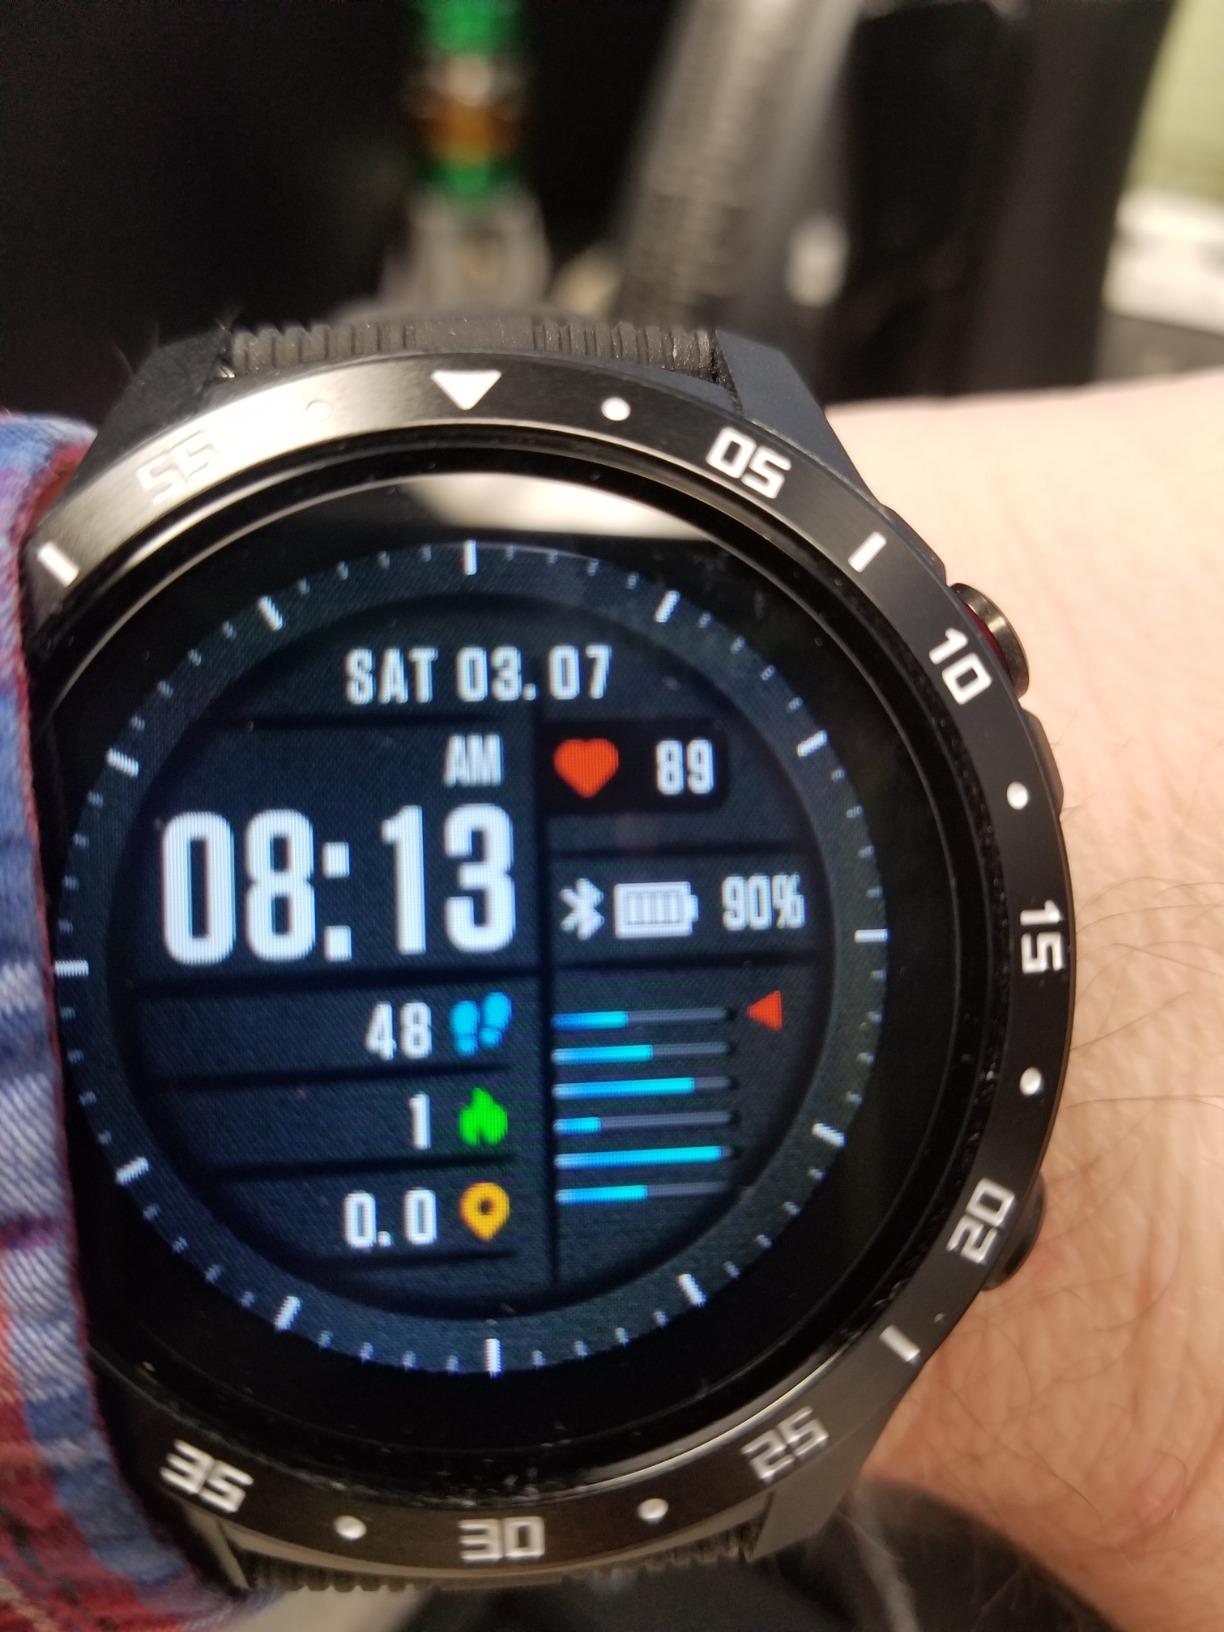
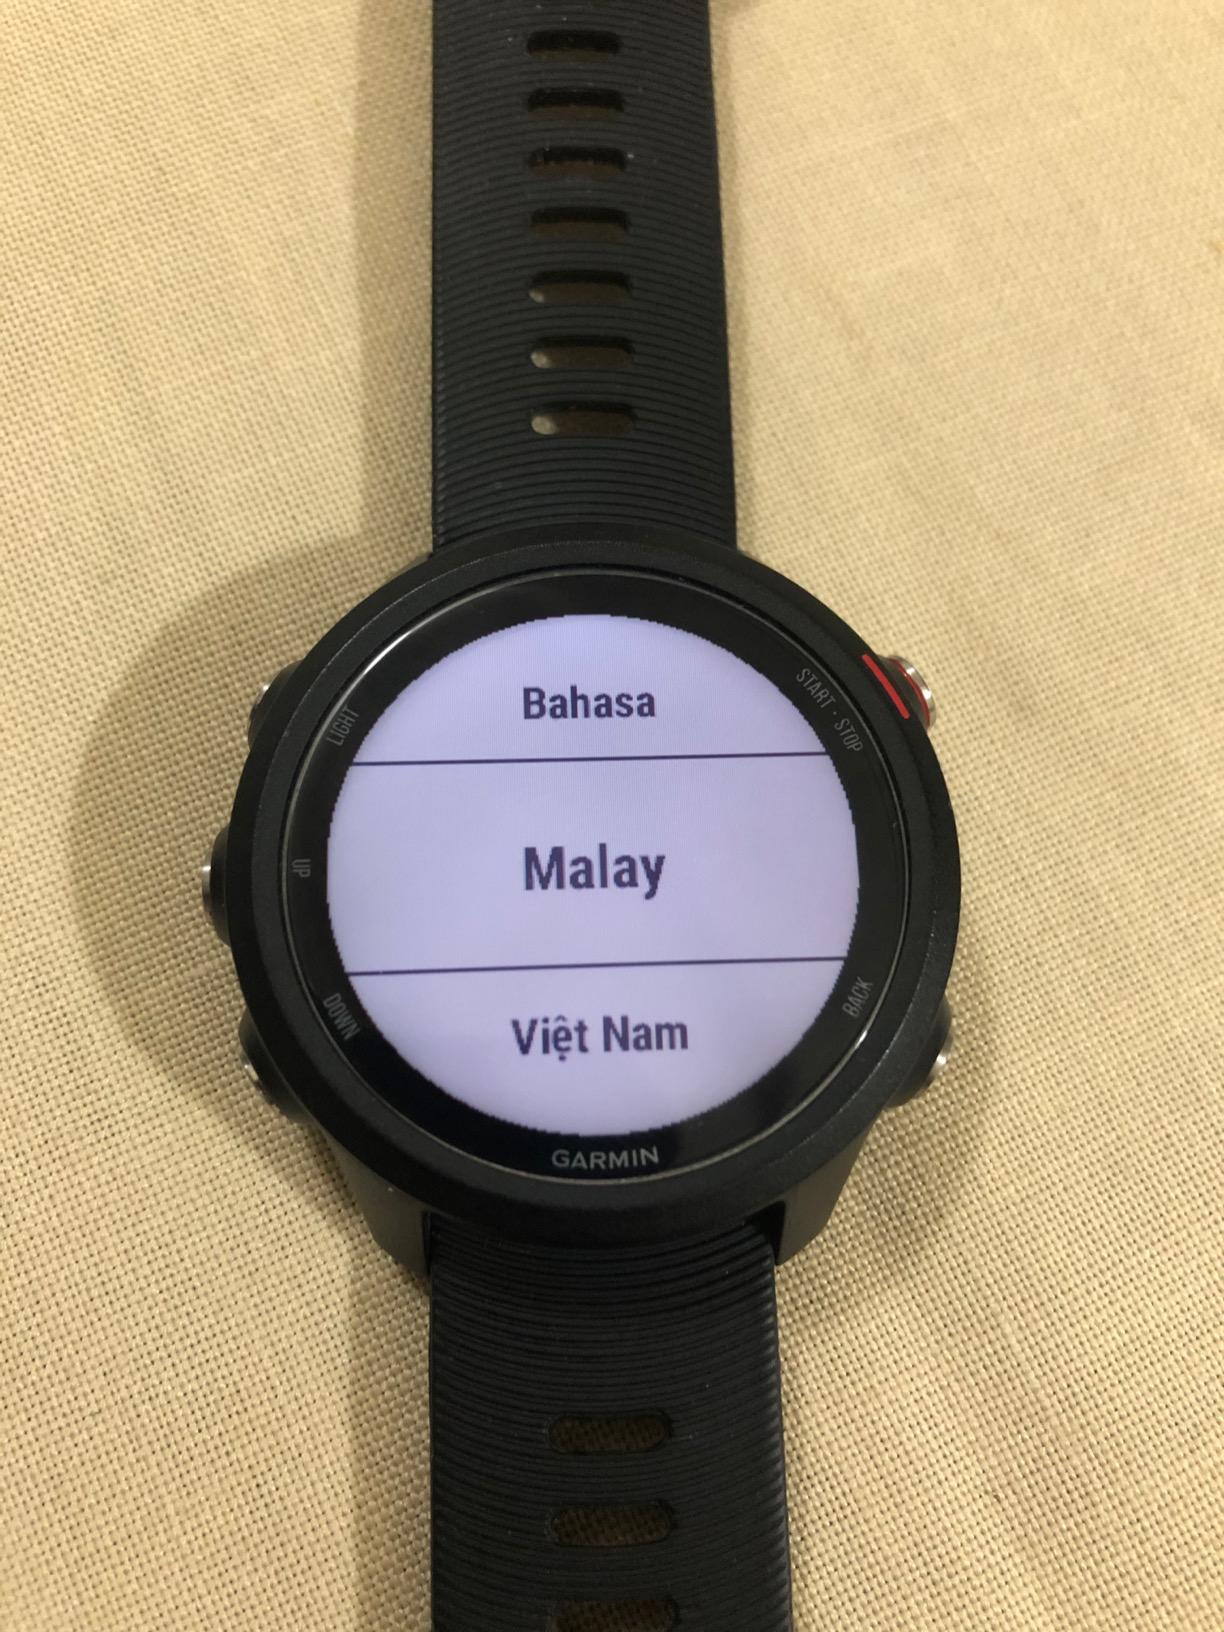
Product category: smartwatch
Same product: no